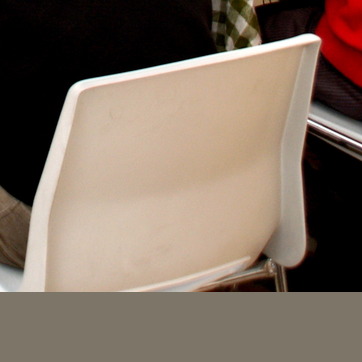
Material: plastic